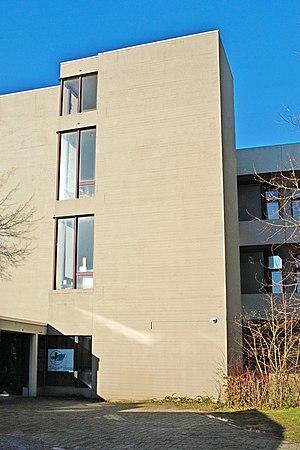
Belgique - Louvain-la-Neuve - Place Croix-du-Sud - bâtiment Kellner (architecture brutaliste, 1975) This photo of immovable heritage has been taken in the Walloon Region
La place Croix-du-Sud, ou plus simplement la Croix-du-Sud, est le quatrième grand ensemble architectural de style brutaliste édifié au début des années 1970 à Louvain-la-Neuve, section de la ville belge d'Ottignies-Louvain-la-Neuve, en Brabant wallon. Le nom officiel de cette place est Croix du Sud, tout court.